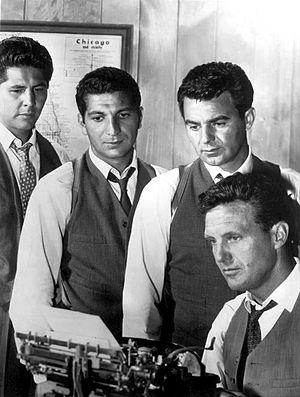
Abel Fernández est un acteur américain né le 14 juillet 1930 à East Los Angeles et mort le 3 mai 2016 à Whittier.
Nicholas Georgiade est un acteur américain né le 25 mars 1933 à New York, New York.
Les Incorruptibles est une série télévisée policière américaine en un pilote de 90 minutes et 118 épisodes de 50 minutes, en noir et blanc, créée par Quinn Martin et diffusée entre le 20 avril 1959 et le 21 mai 1963 sur le réseau ABC. Elle y a rencontré un très grand succès : à son apogée, elle était suivie par un ménage américain sur trois.